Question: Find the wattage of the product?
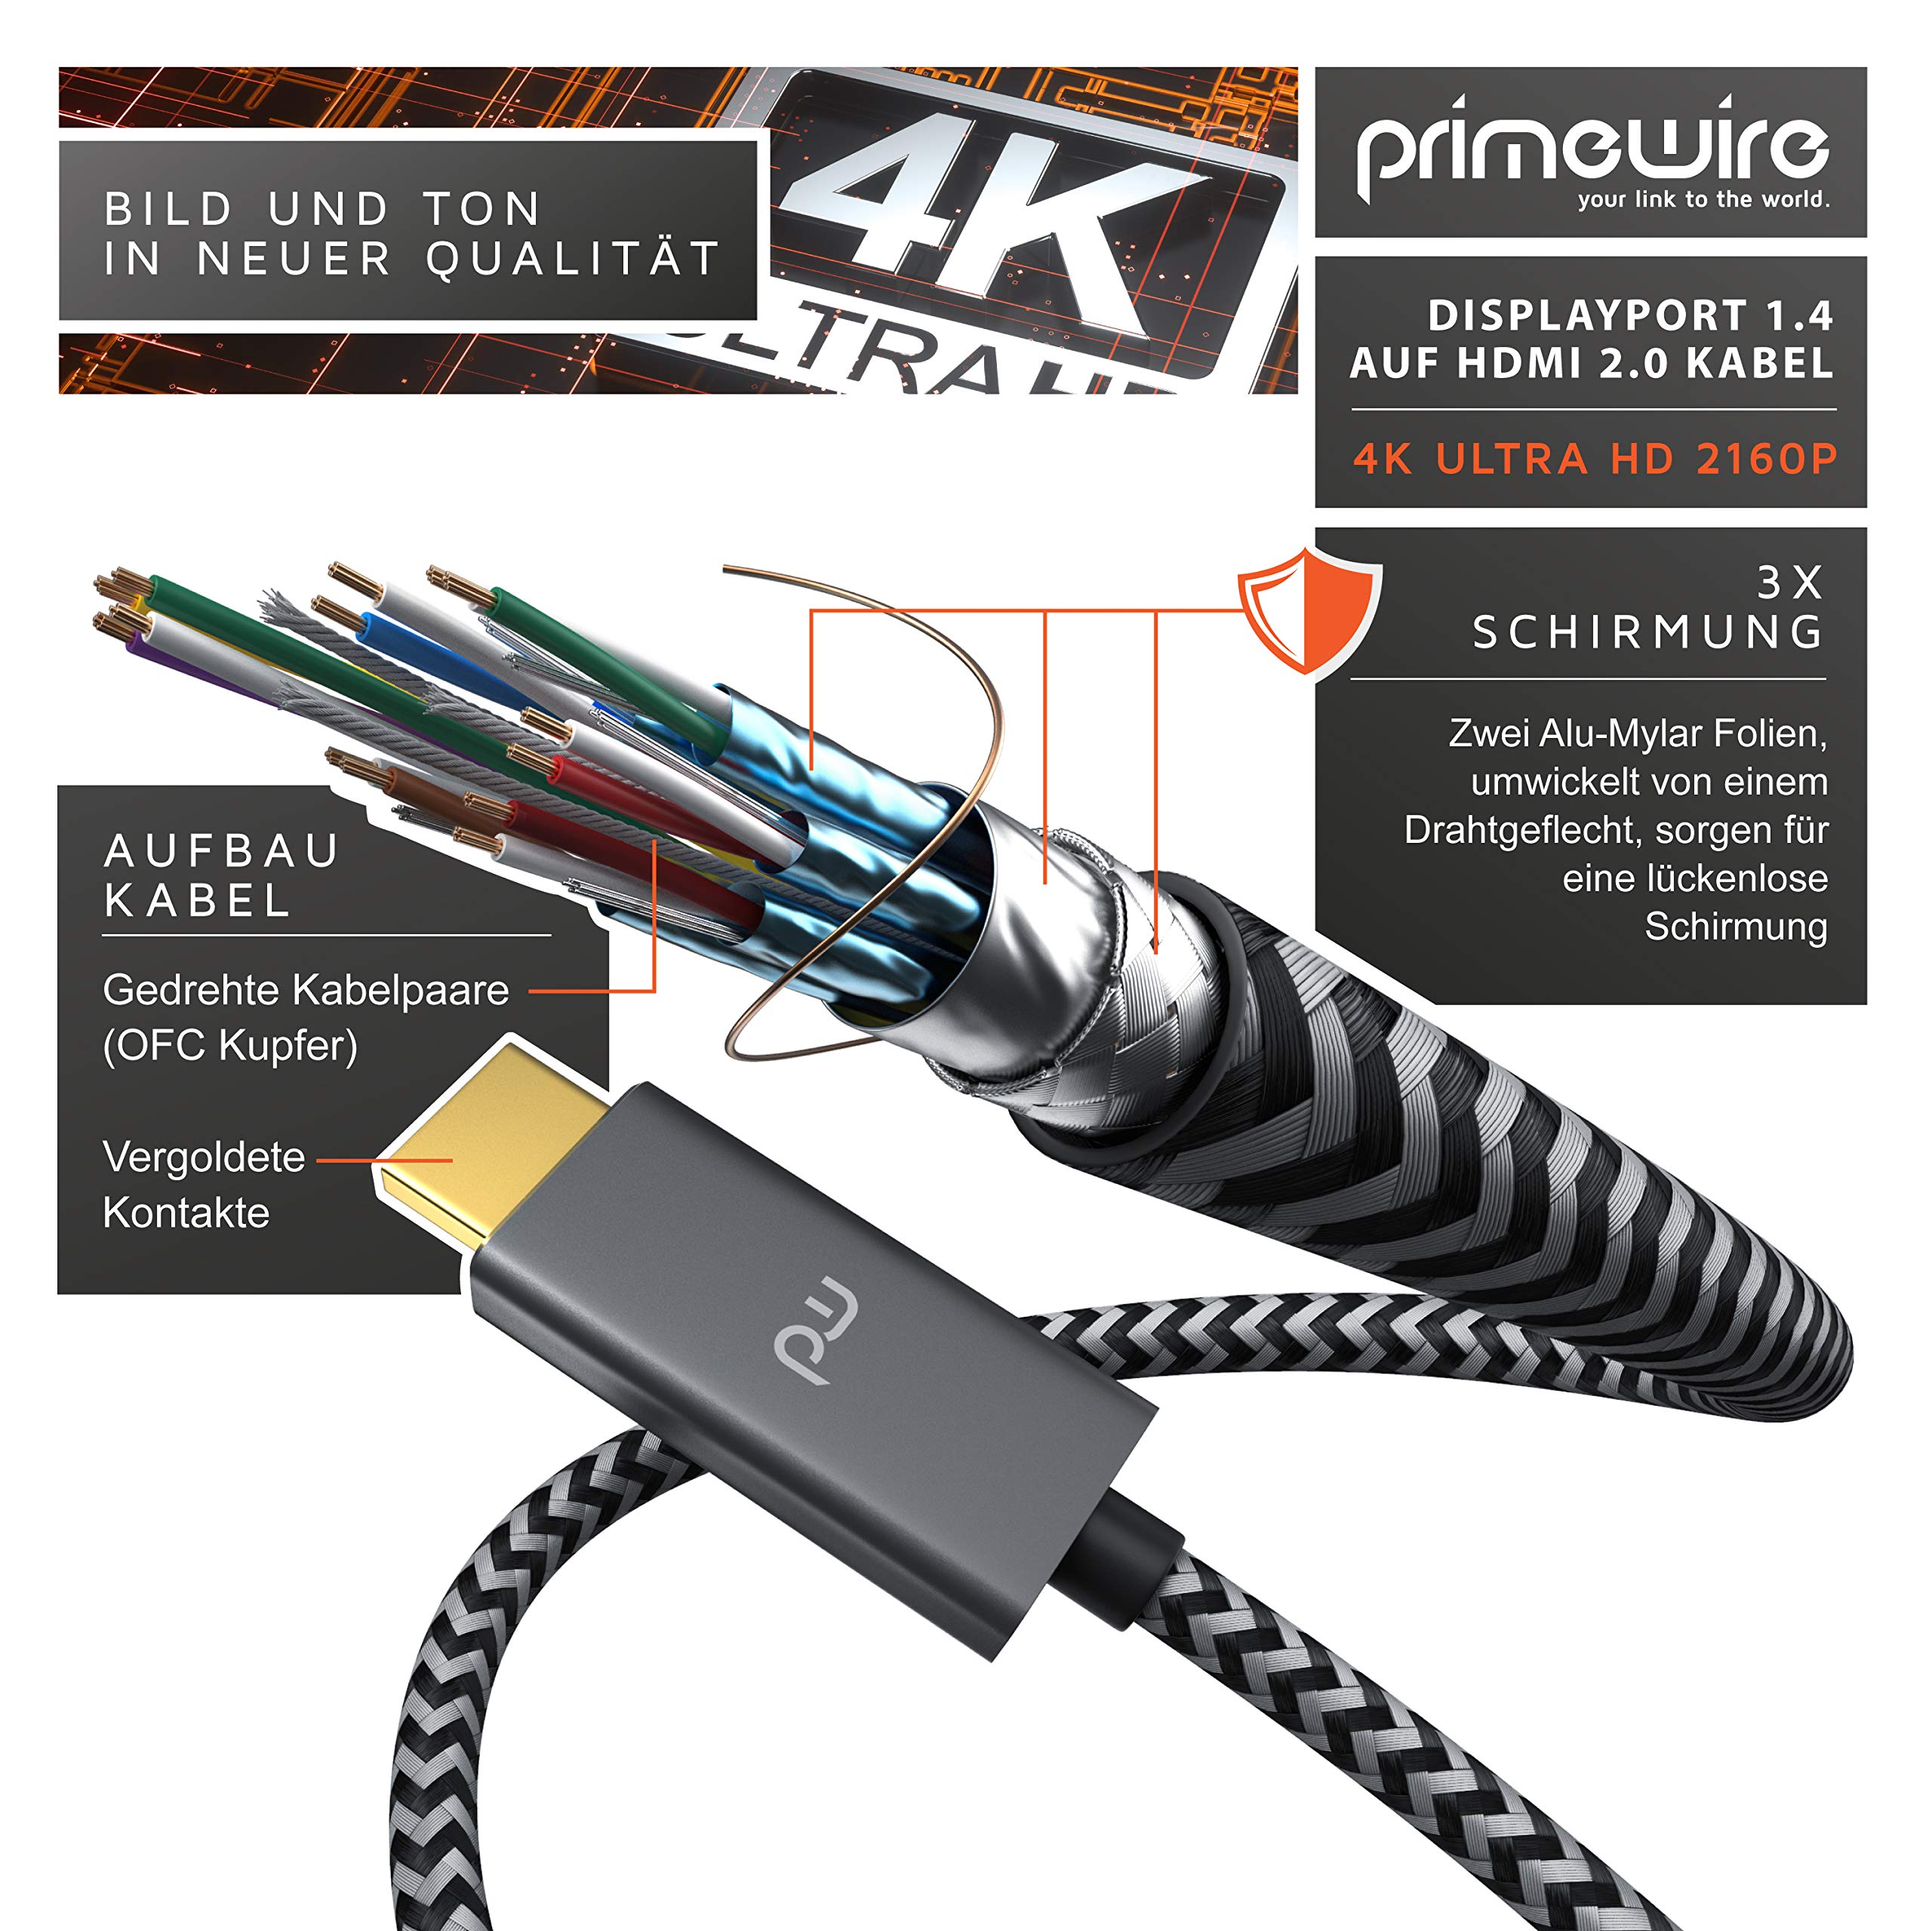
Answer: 2160.0 horsepower